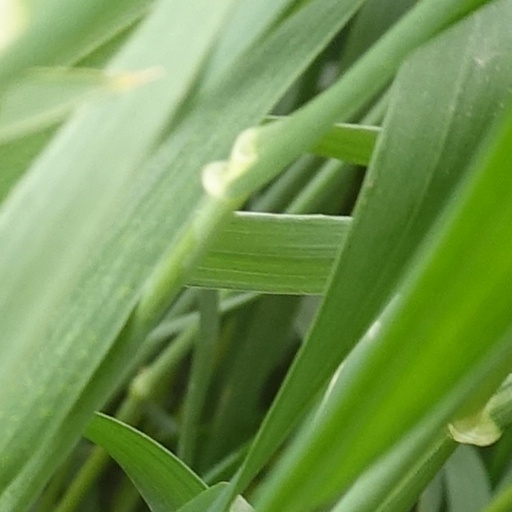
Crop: wheat